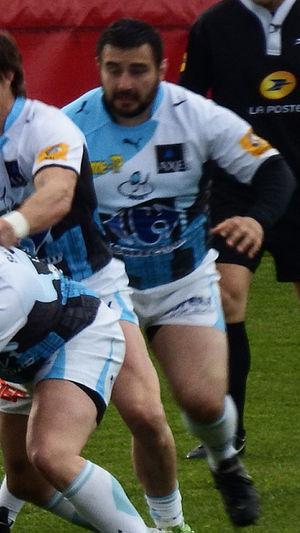
Elizbar Kuparadze, né le 4 février 1984 à Tbilissi, est un joueur géorgien de rugby à XV qui évolue au poste de pilier. Il compte trois sélections en tant qu'international géorgien.